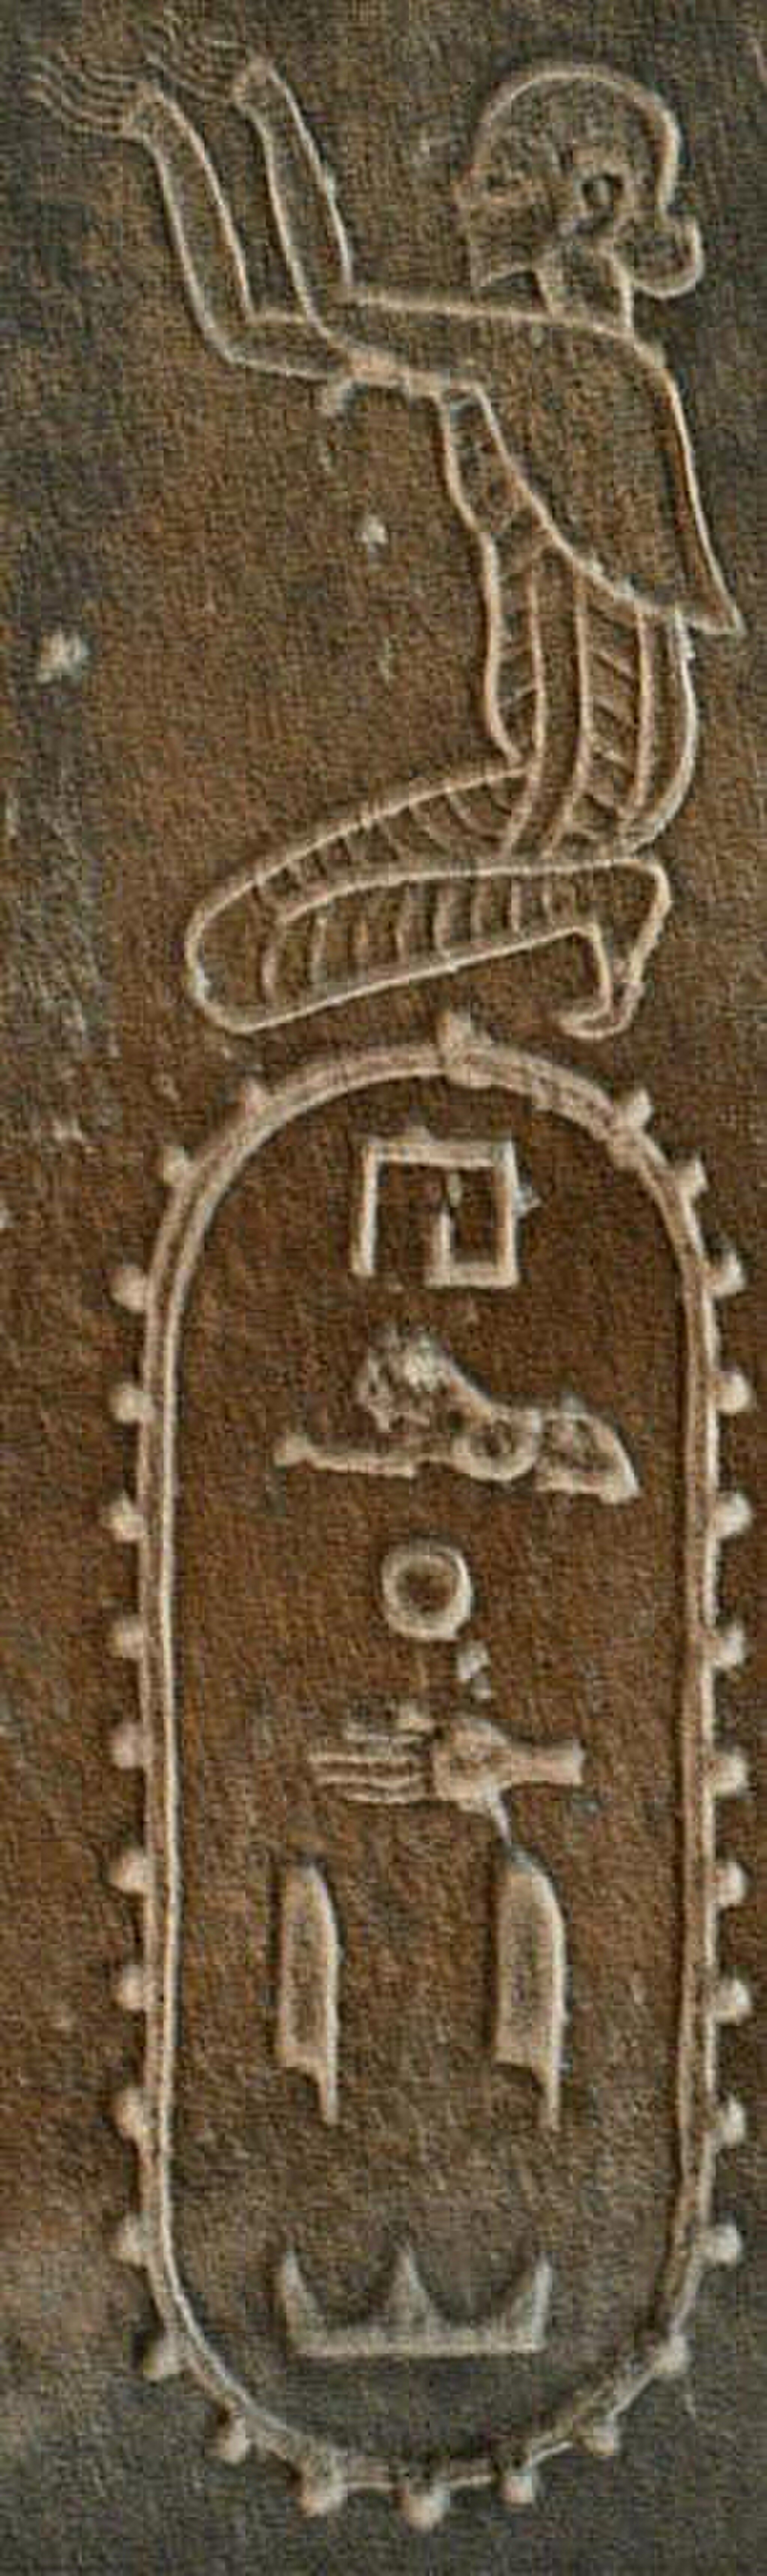
Title: Darius I statue Gandhara
Description: Darius I statue Gandhara. The cartridge reads 𓉔𓃭𓐍𓂧𓇌 (h-rw-ḫ-d-y), which, depending on the source is intepreted as (OP. Gandâra = Gandara) [1] or Arachosia ( Hauravatish p.712 , National Museum of Iran)
Date: 2018-10-12
Categories: CC-Zero, Statue of Darius I